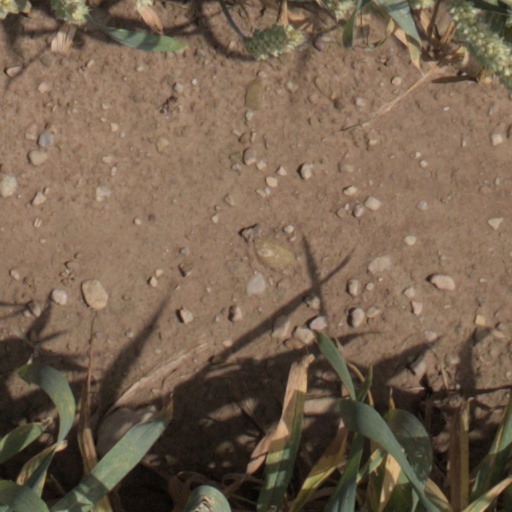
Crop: wheat